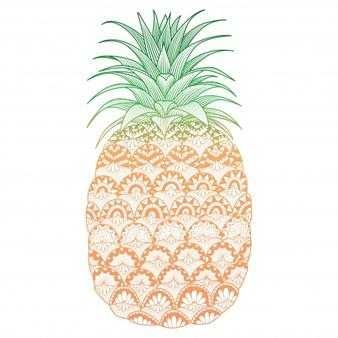
Label: Pineapple